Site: brandenburg
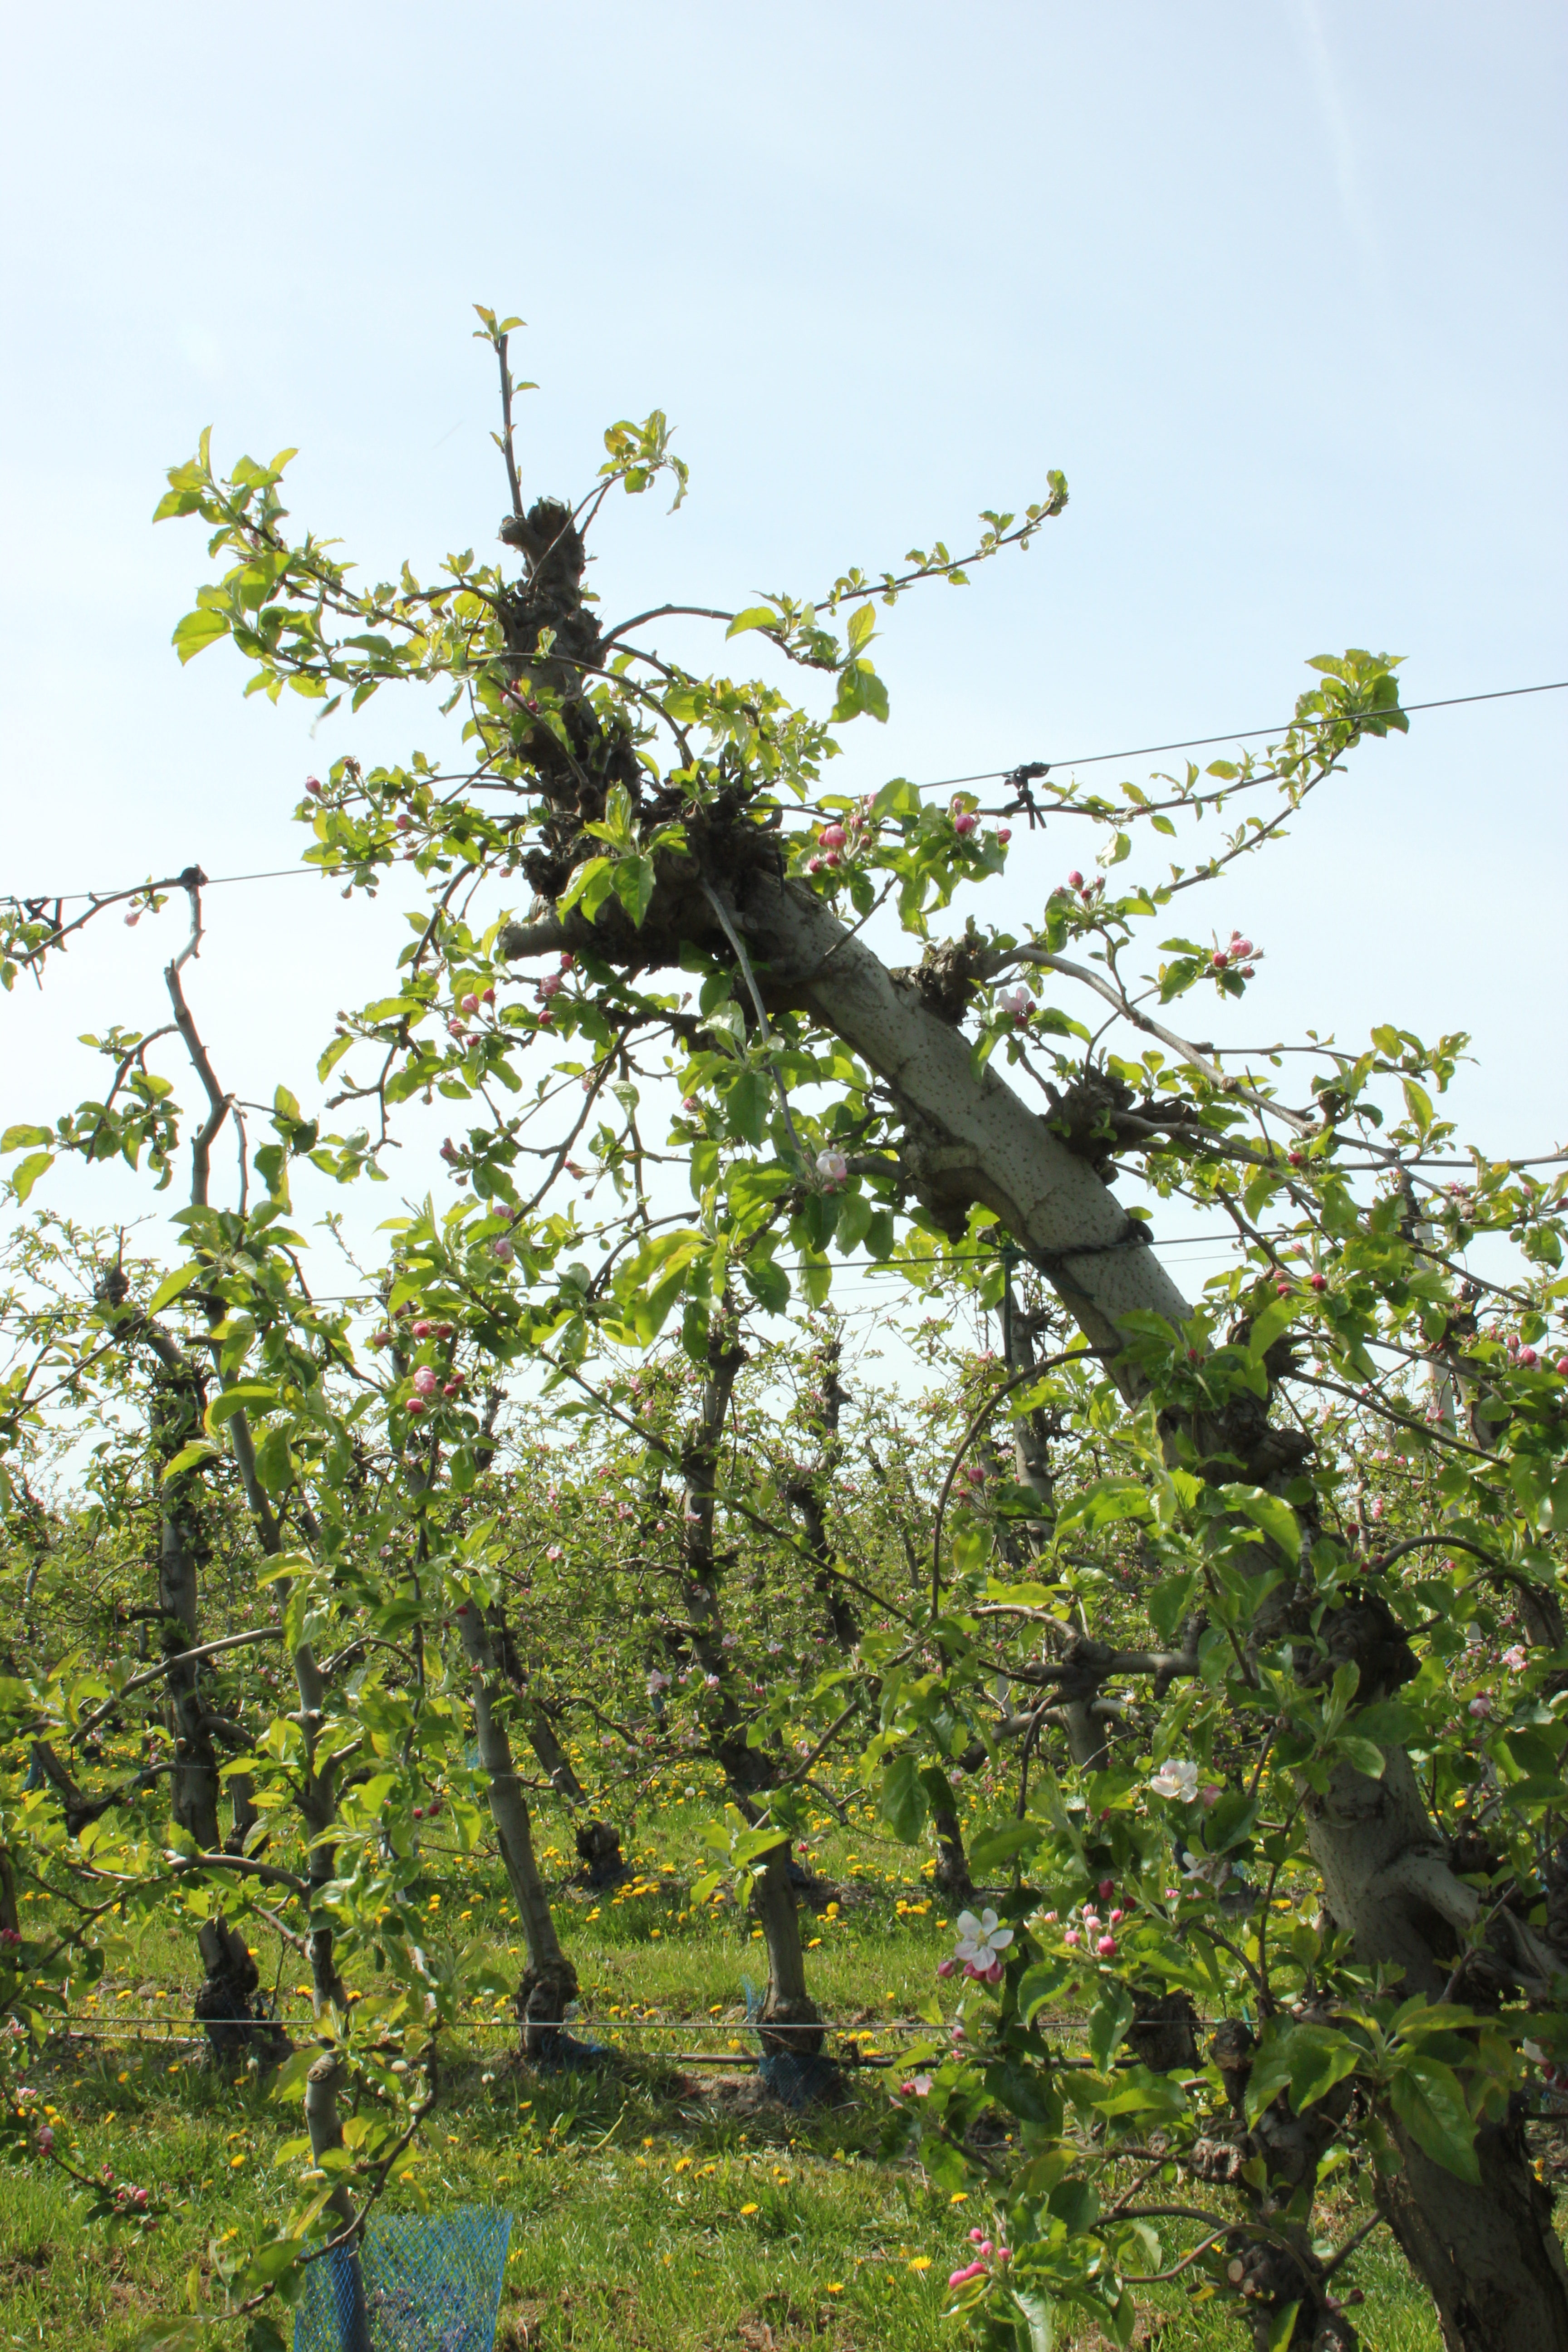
Growth stage (BBCH 60): Flowering